1922 Vanderbilt Commodores football team

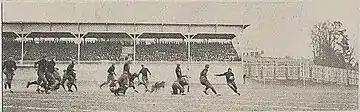
Action shot from the Georgia-Vanderbilt game.

The first score of the game came when Jess Neely hit Bomar on a long pass thrown from several yards behind the line of scrimmage at the 45-yard line. Bomar caught it near the seven-yard line and was downed by Georgia halfback Teany Randall after having run for more, close to the three-yard line. The next series of downs saw a touchdown from Reese on a run at the left tackle.